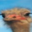
Label: bird